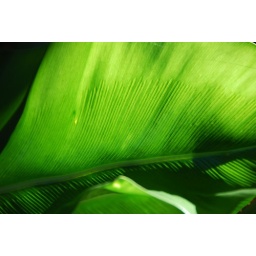
one big green fern leaf, photographed in the grounds of Queensland's Government House.